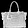
Label: Bag